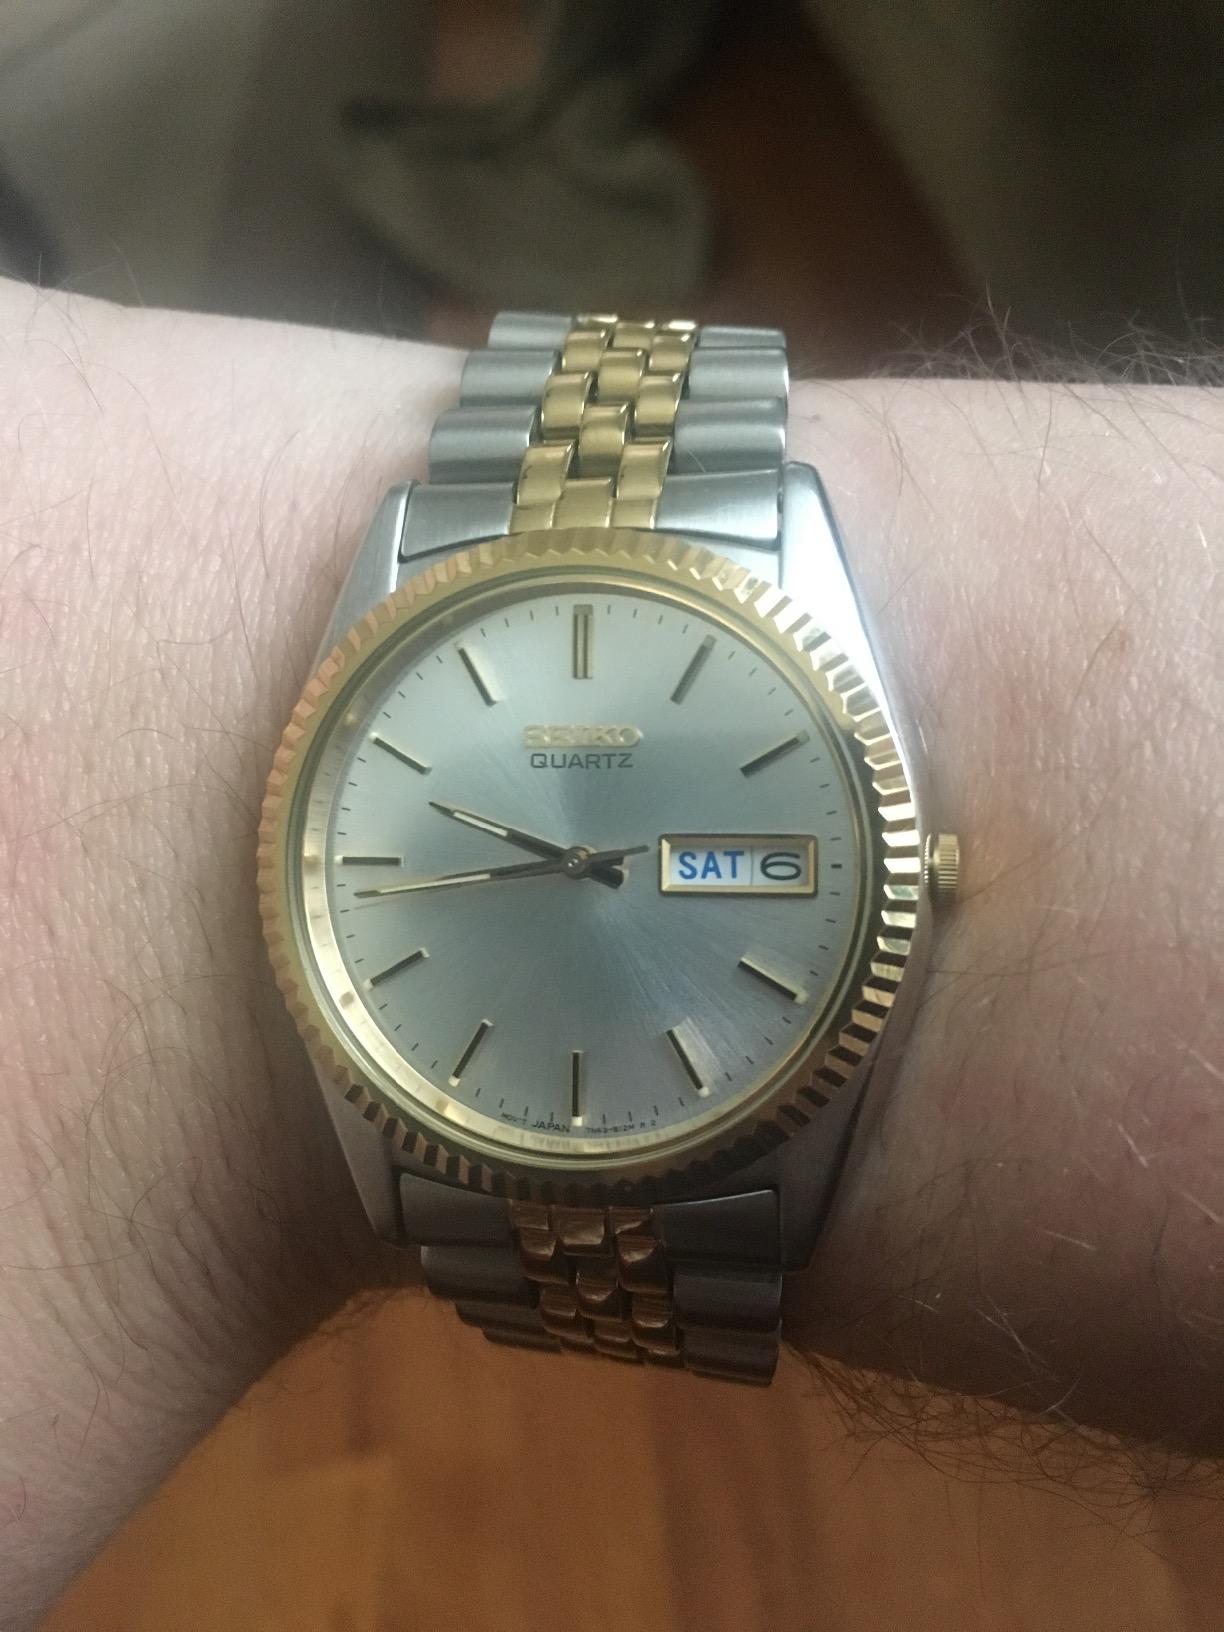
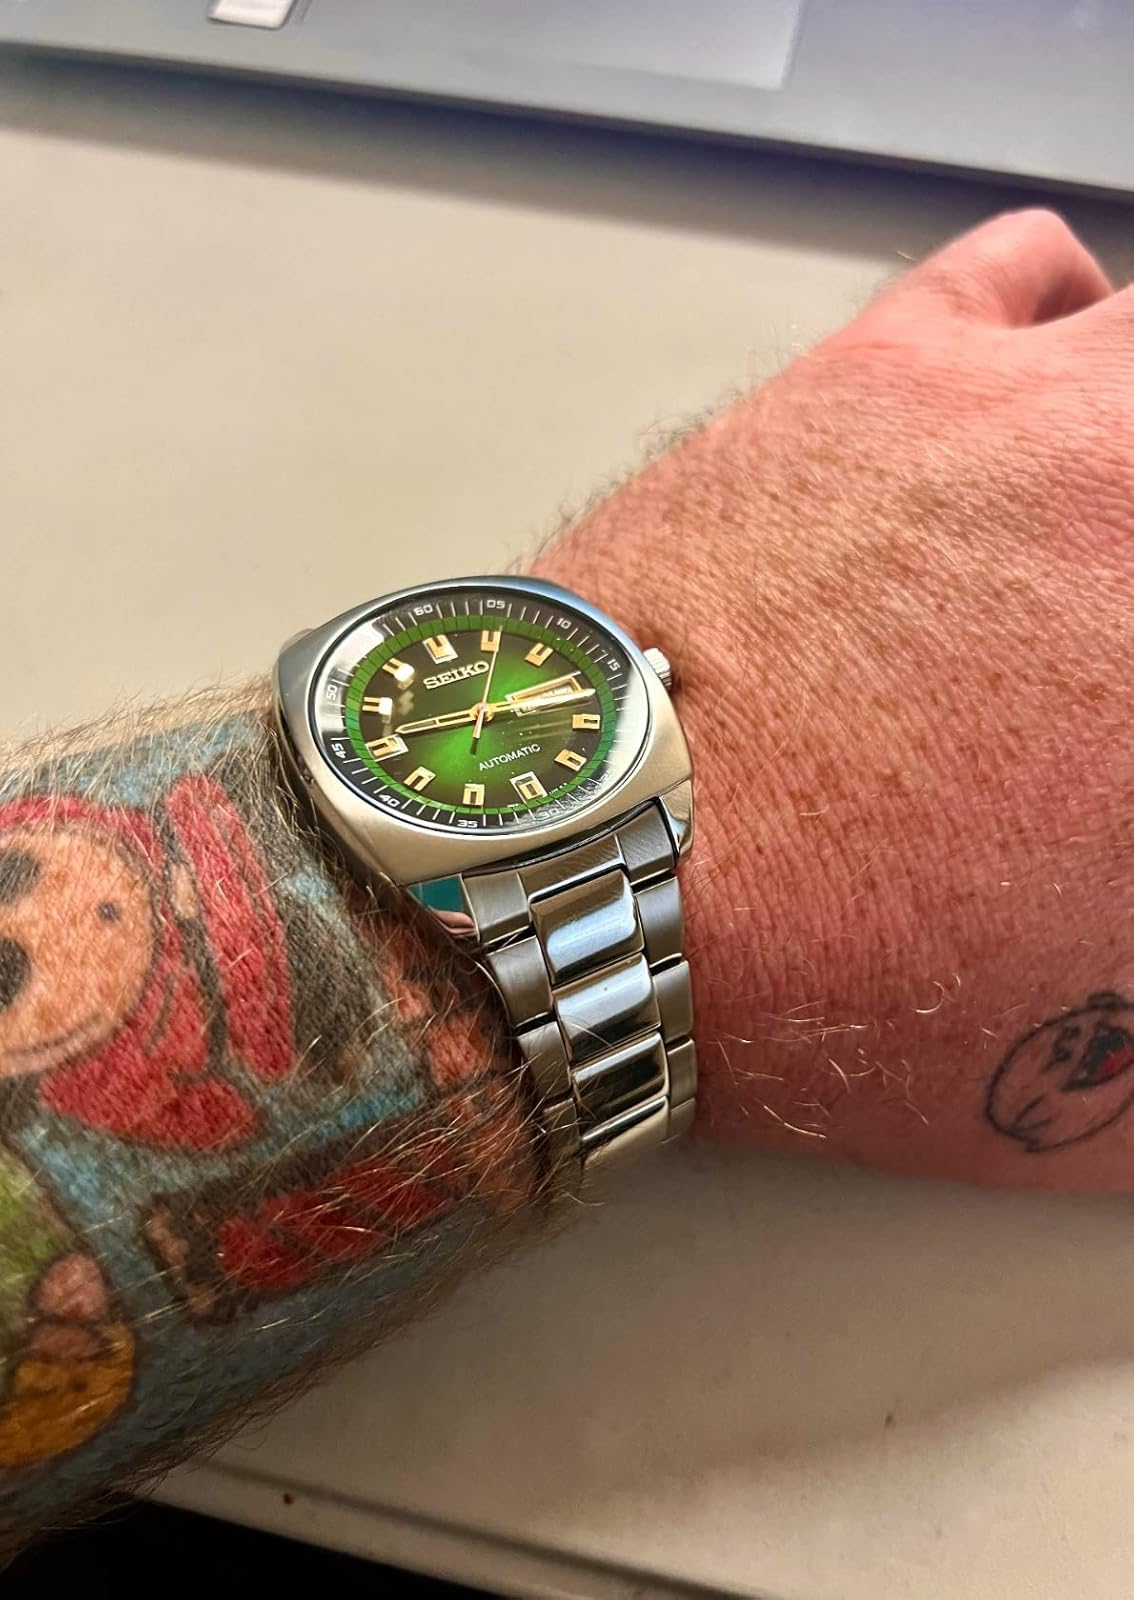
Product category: accessories_watch
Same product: no